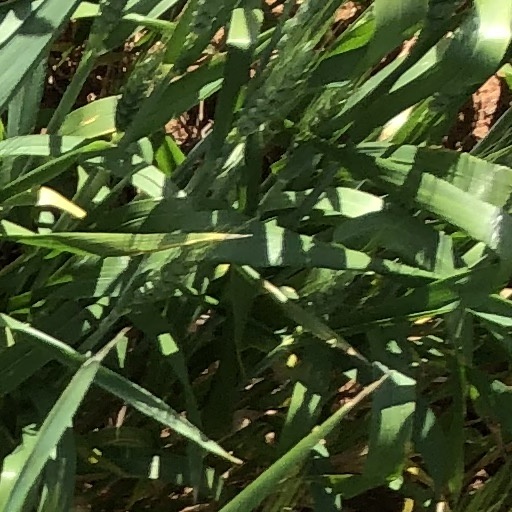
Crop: wheat